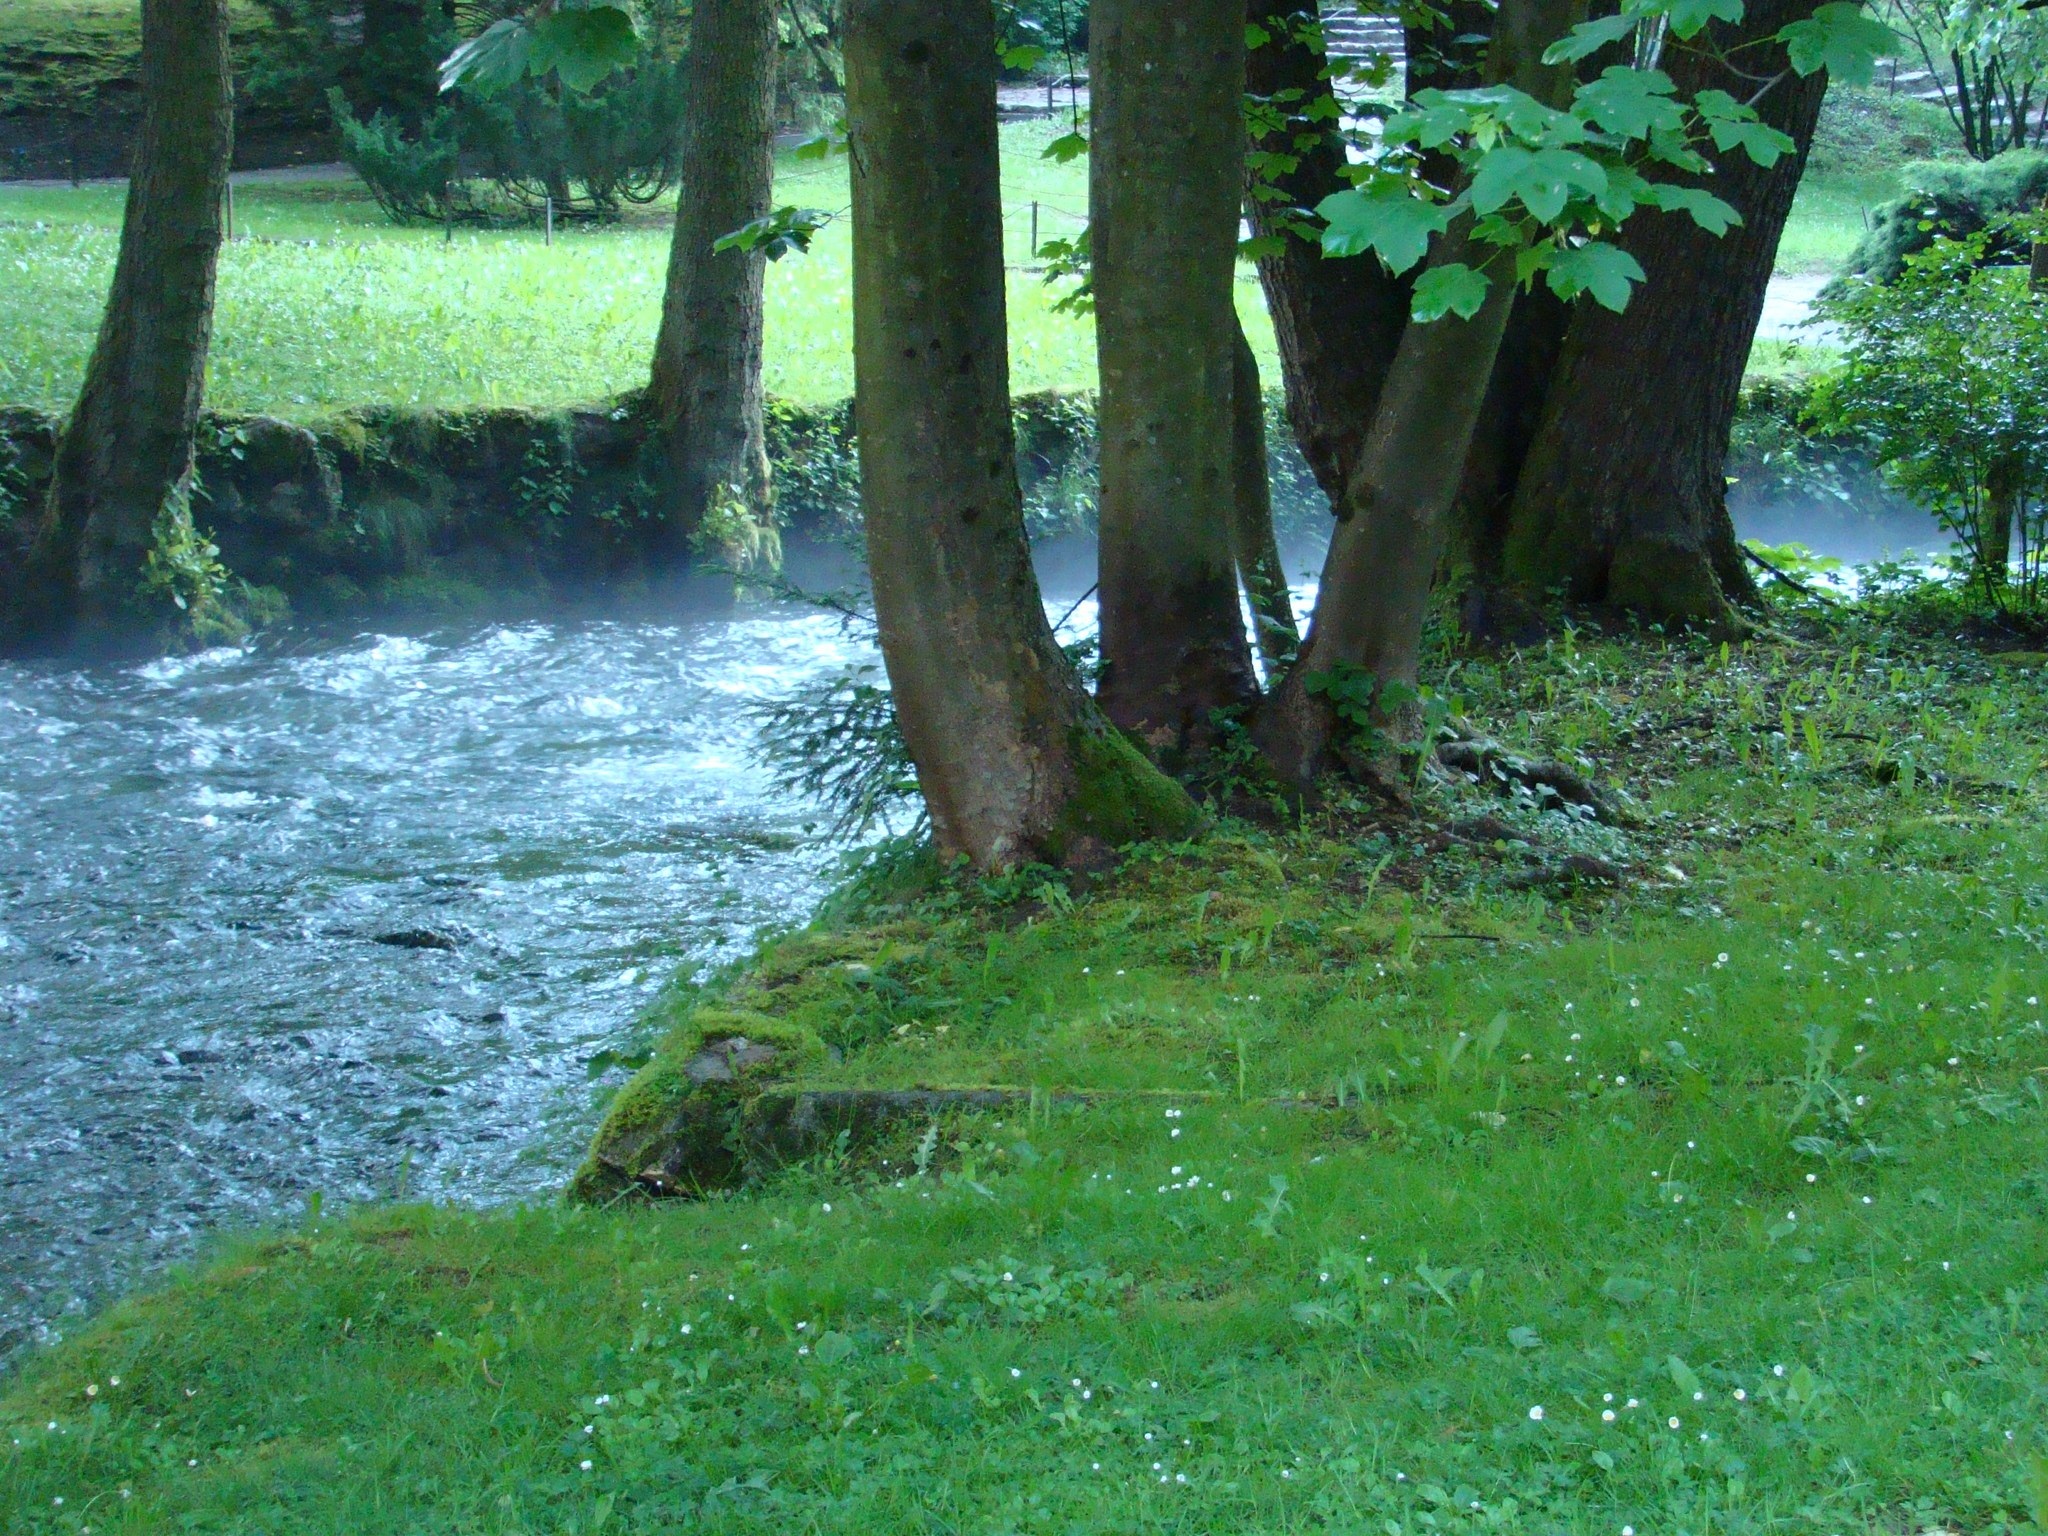
tree, nature, forest, creek, wilderness, plant, leaf, river, pond, stream, brook, spring, green, jungle, tranquil, vegetation, rainforest, wetland, woodland, habitat, ecosystem, old growth forest, natural environment, woody plant